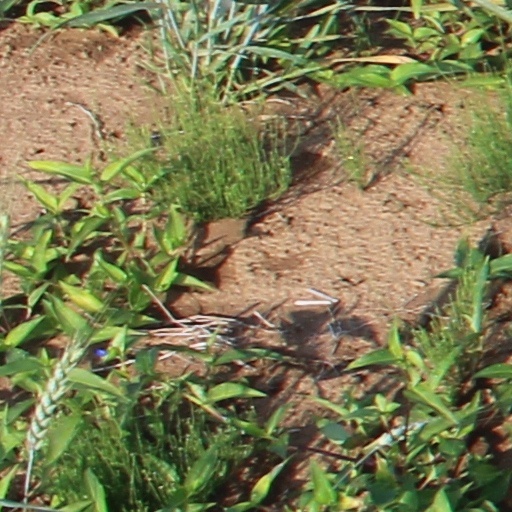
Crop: wheat